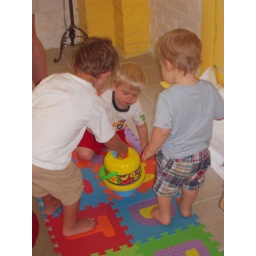
The usual suspects and two joiners. We had painters' studio followed by water bucket and spray ball rinse-off fun.